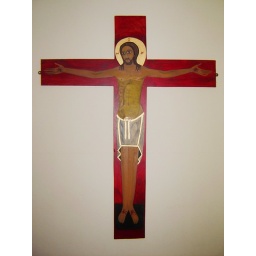
This was hanging by my bedroom door in the friary